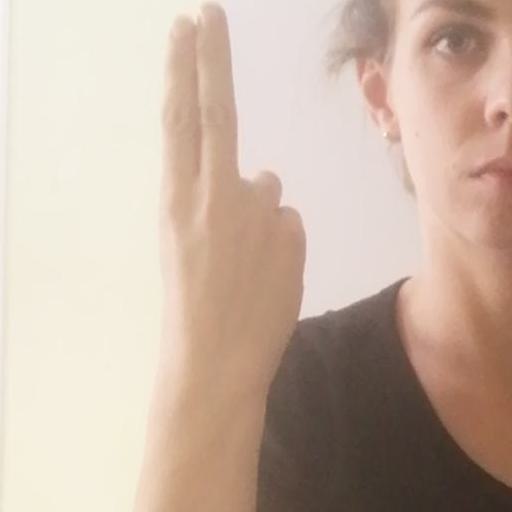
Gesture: two_up_inverted